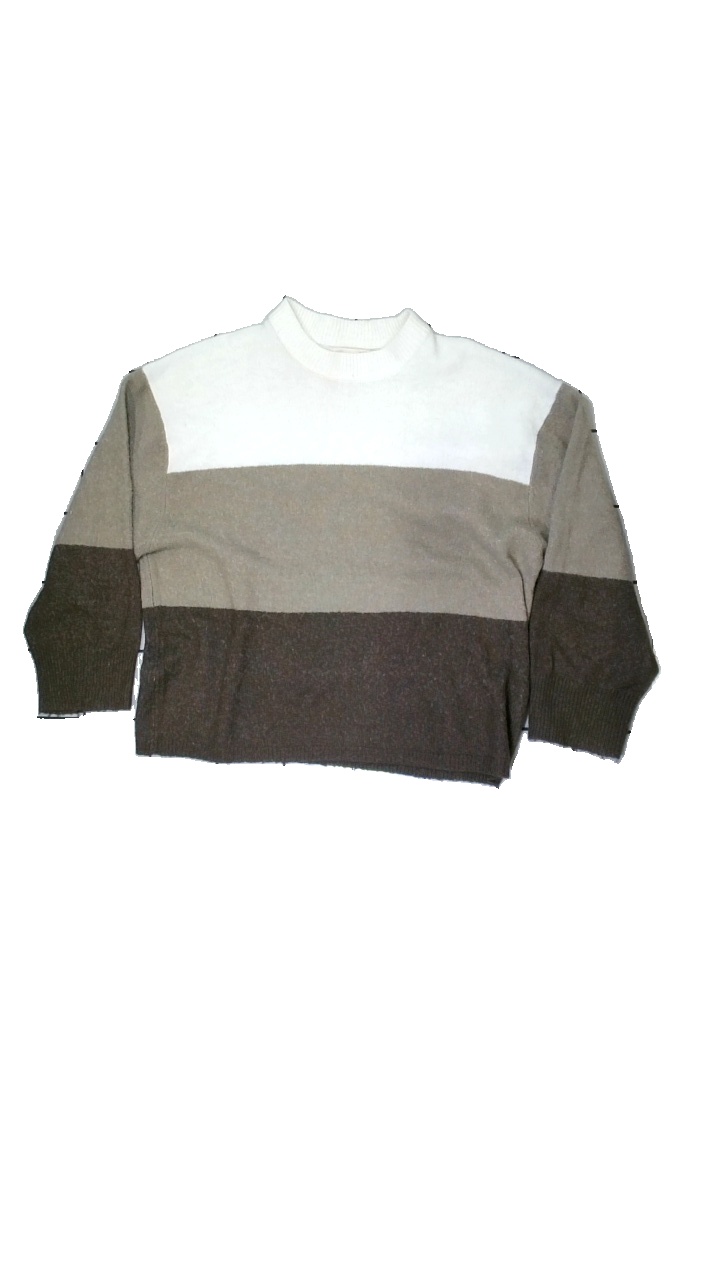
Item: Sweater (Ladies)
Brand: Lager 157
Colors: Beige, Brown, White
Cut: C-collar, Loose
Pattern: Striped
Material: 88% Acryl 12% Cont?
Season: All
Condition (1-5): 2
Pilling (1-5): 3
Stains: Minor
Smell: Minor
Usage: Export
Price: <50